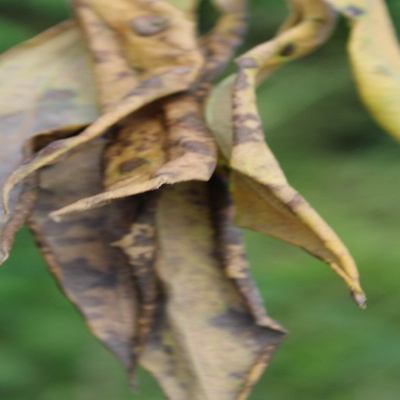
Crop: Cassava
Condition: bacterial blight